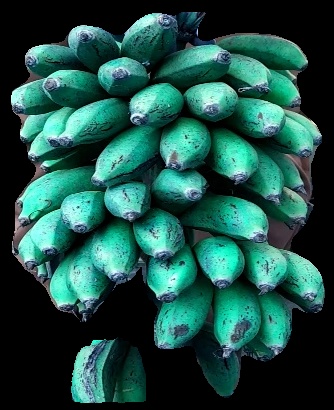
Variety: rasbale
Grade: grade3